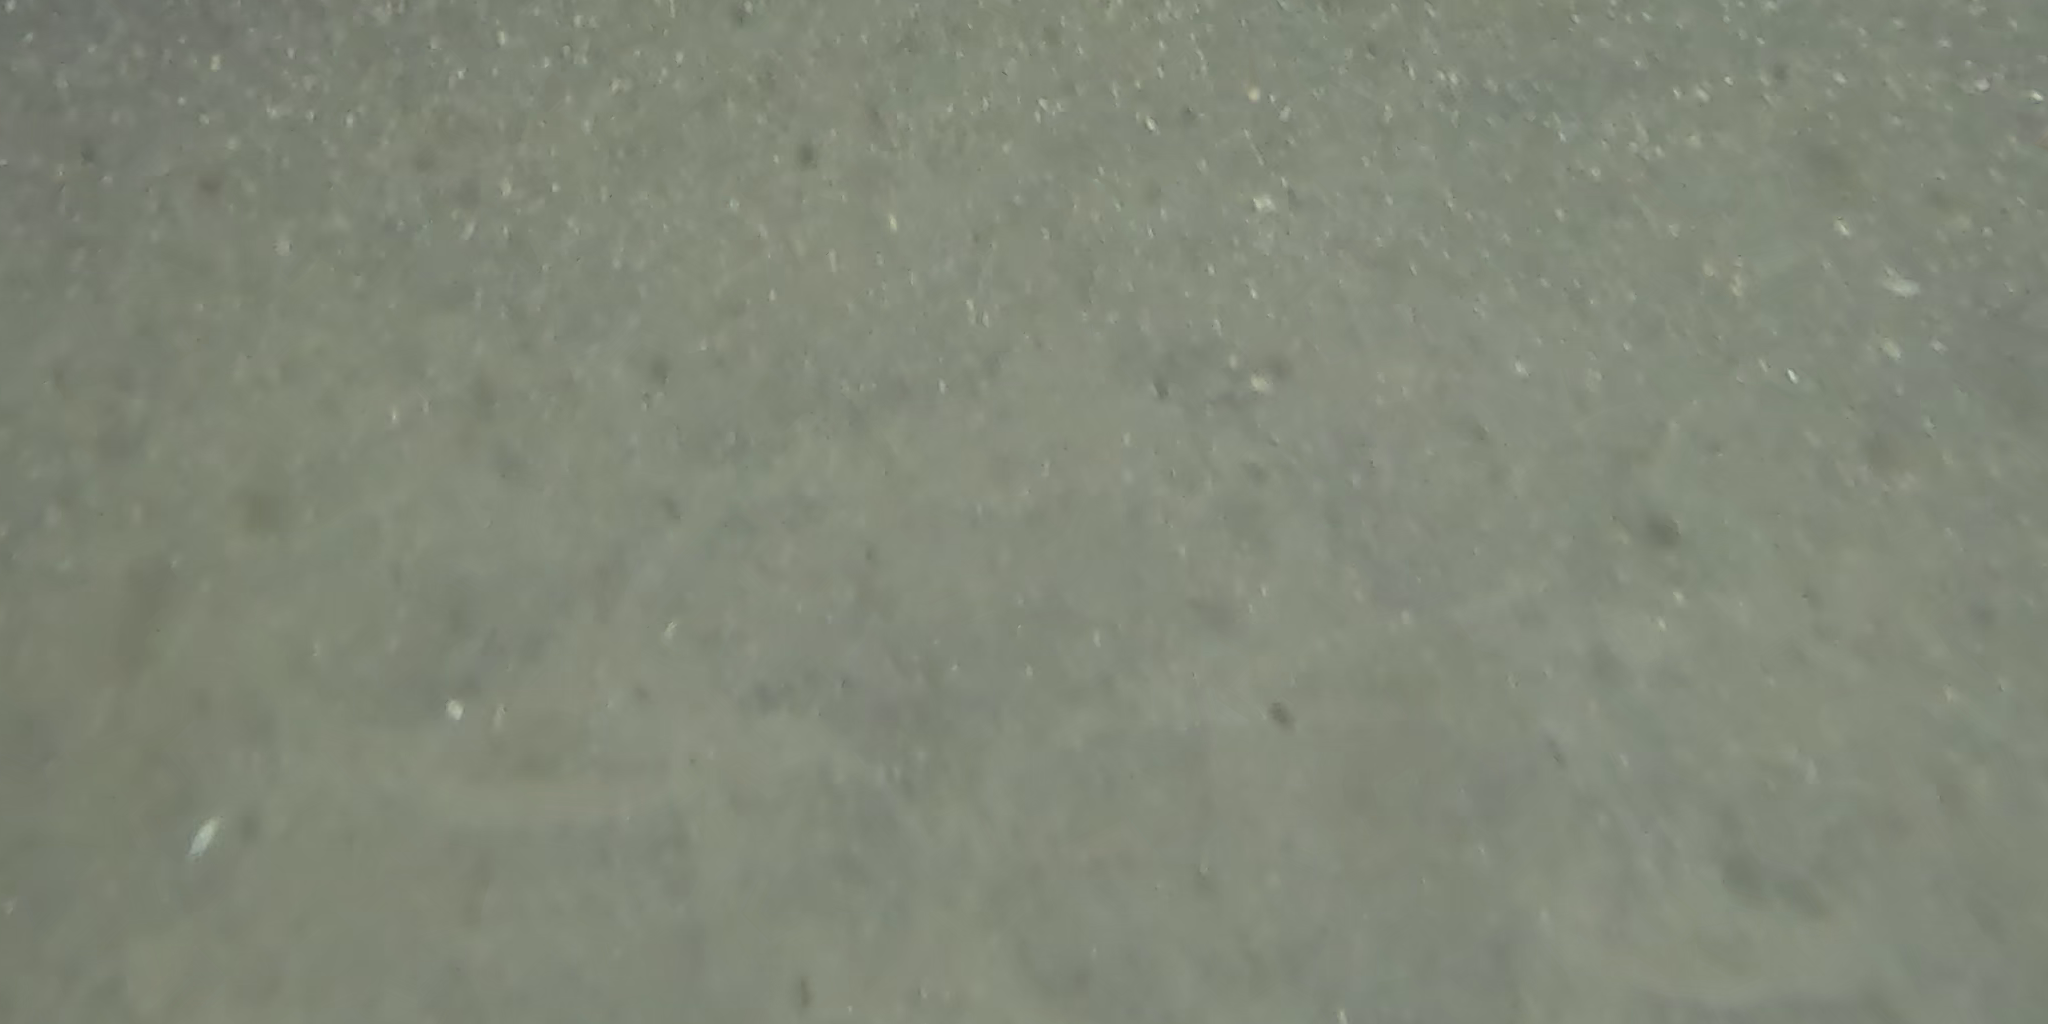
Seabed habitat: sand